Birding in New York City

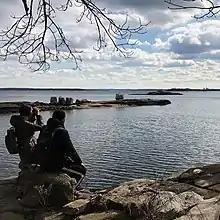
Two people birding in Pelham Bay Park in the Bronx

New York City is the most populous and most densely populated city in the United States, with 8,804,190 people as of the 2020 census. There is little data available about birding demographics in New York City in particular, although New York state was the second most active state for birding according to the 2021 National Survey of Birdwatchers.